Arie van Os

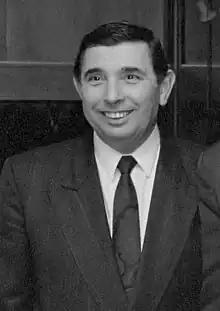
Van Os in 1989

Arie van Os (born 1937) is a Dutch businessman and financial director.